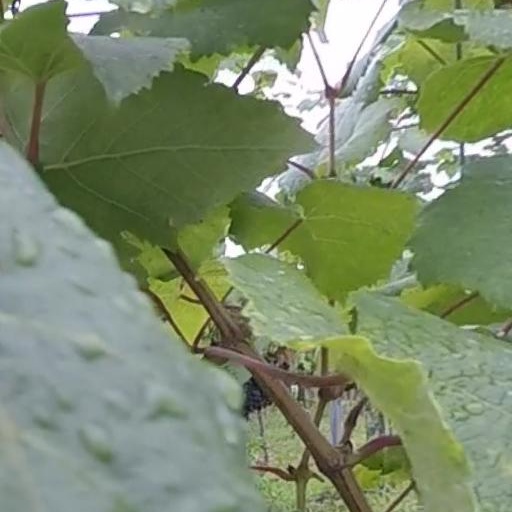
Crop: grape